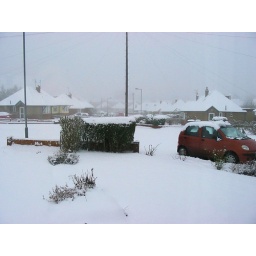
Looking towards the right from our sitting room window, neighbour's car in their drive.